College football national championships in NCAA Division I FBS

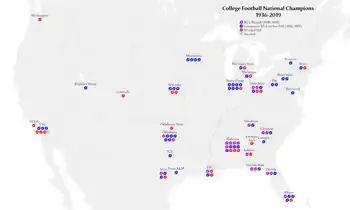
Map of U.S. college football champions, 1936–2019

The poll has been the dominant national champion selection method since the inception of the AP Poll in 1936. The National Football Foundation merged its poll with UPI from 1991 to 1992, with "USA Today" from 1993 to 1996, and with the FWAA since 2014.